Electoral district of Anglesey

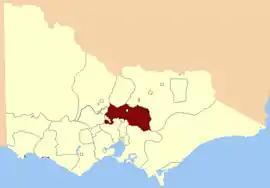
Location in Victoria, 1856

The electoral district of Anglesey was an electoral district of the Legislative Assembly in the Australian state of Victoria.